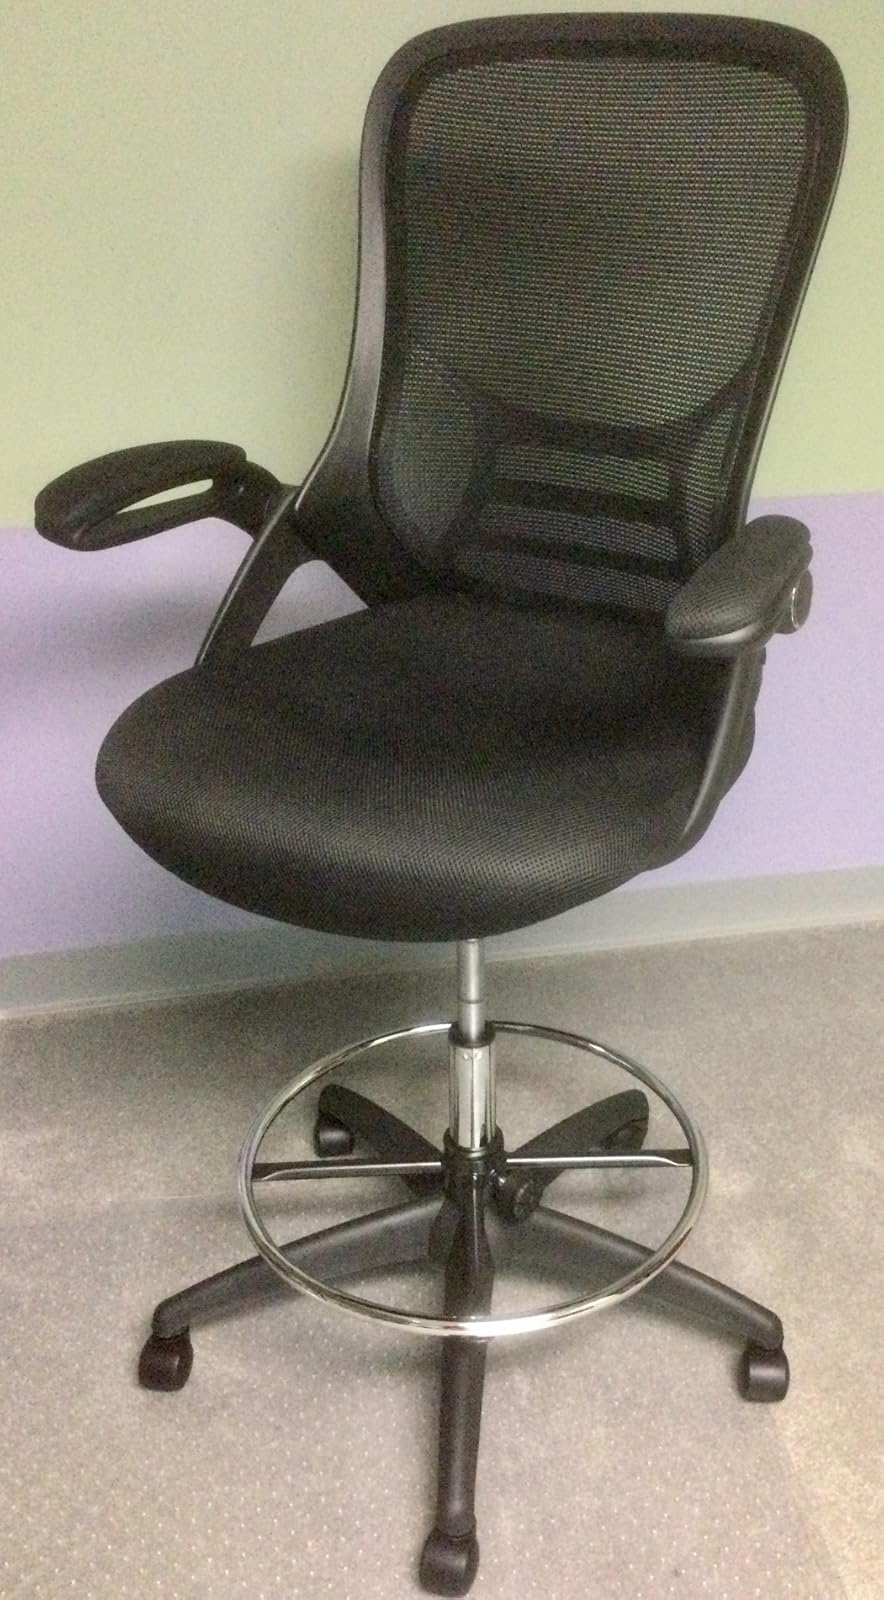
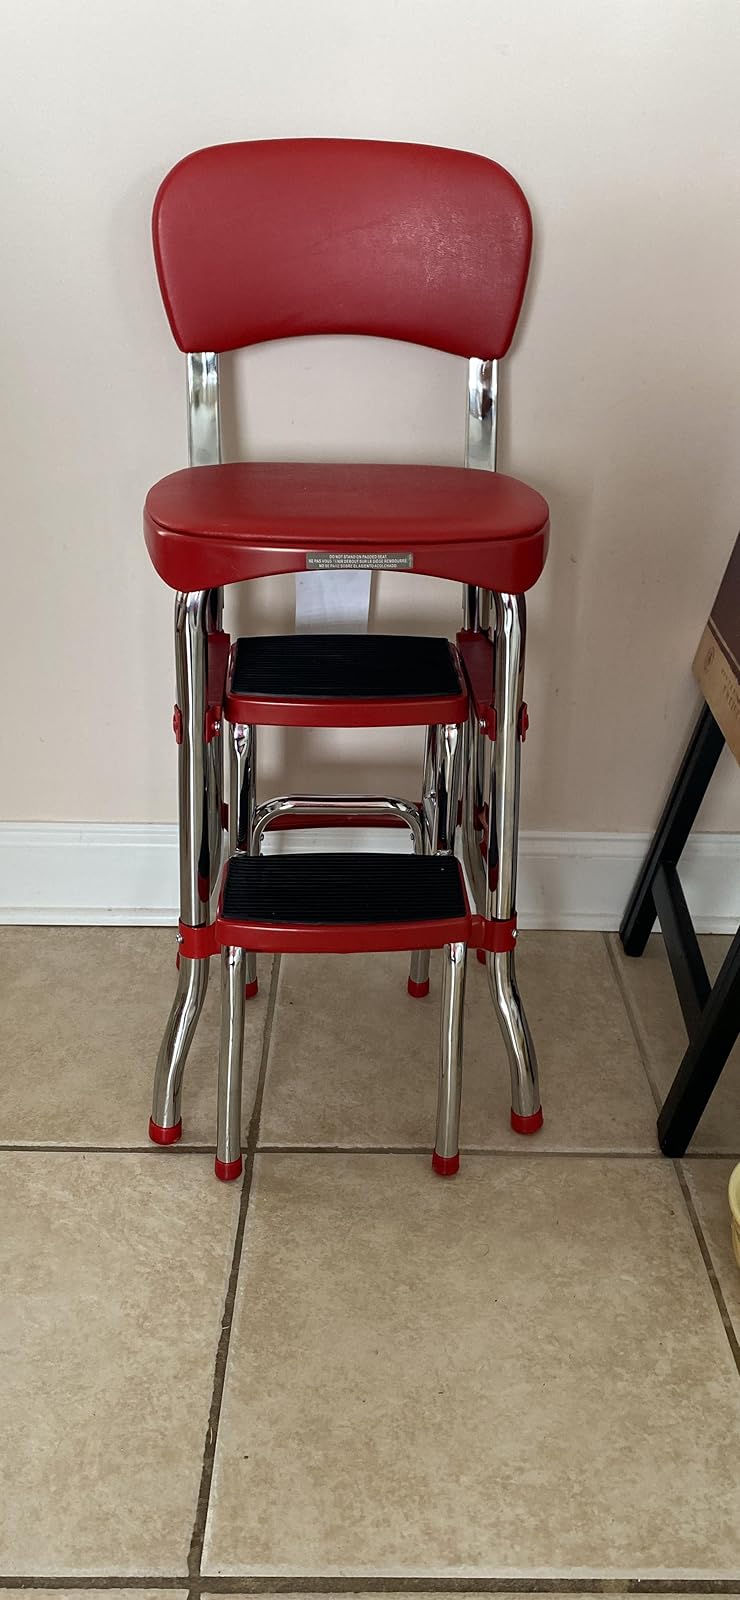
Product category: items_chair
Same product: no